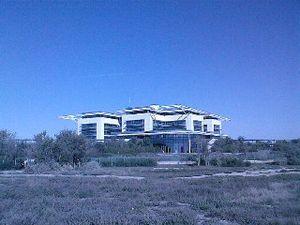
Le site du Conseil Général à La Rochelle, dans le quartier moderne des Minimes, vu depuis le rivage.
Le département de la Charente-Maritime, qui fait partie de la région Nouvelle-Aquitaine dont la capitale régionale est Bordeaux, est subdivisé en 5 arrondissements administratifs, lesquels sont découpés en 51 cantons, encadrant 472 communes.